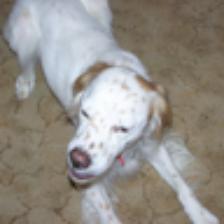
Label: NonHuman